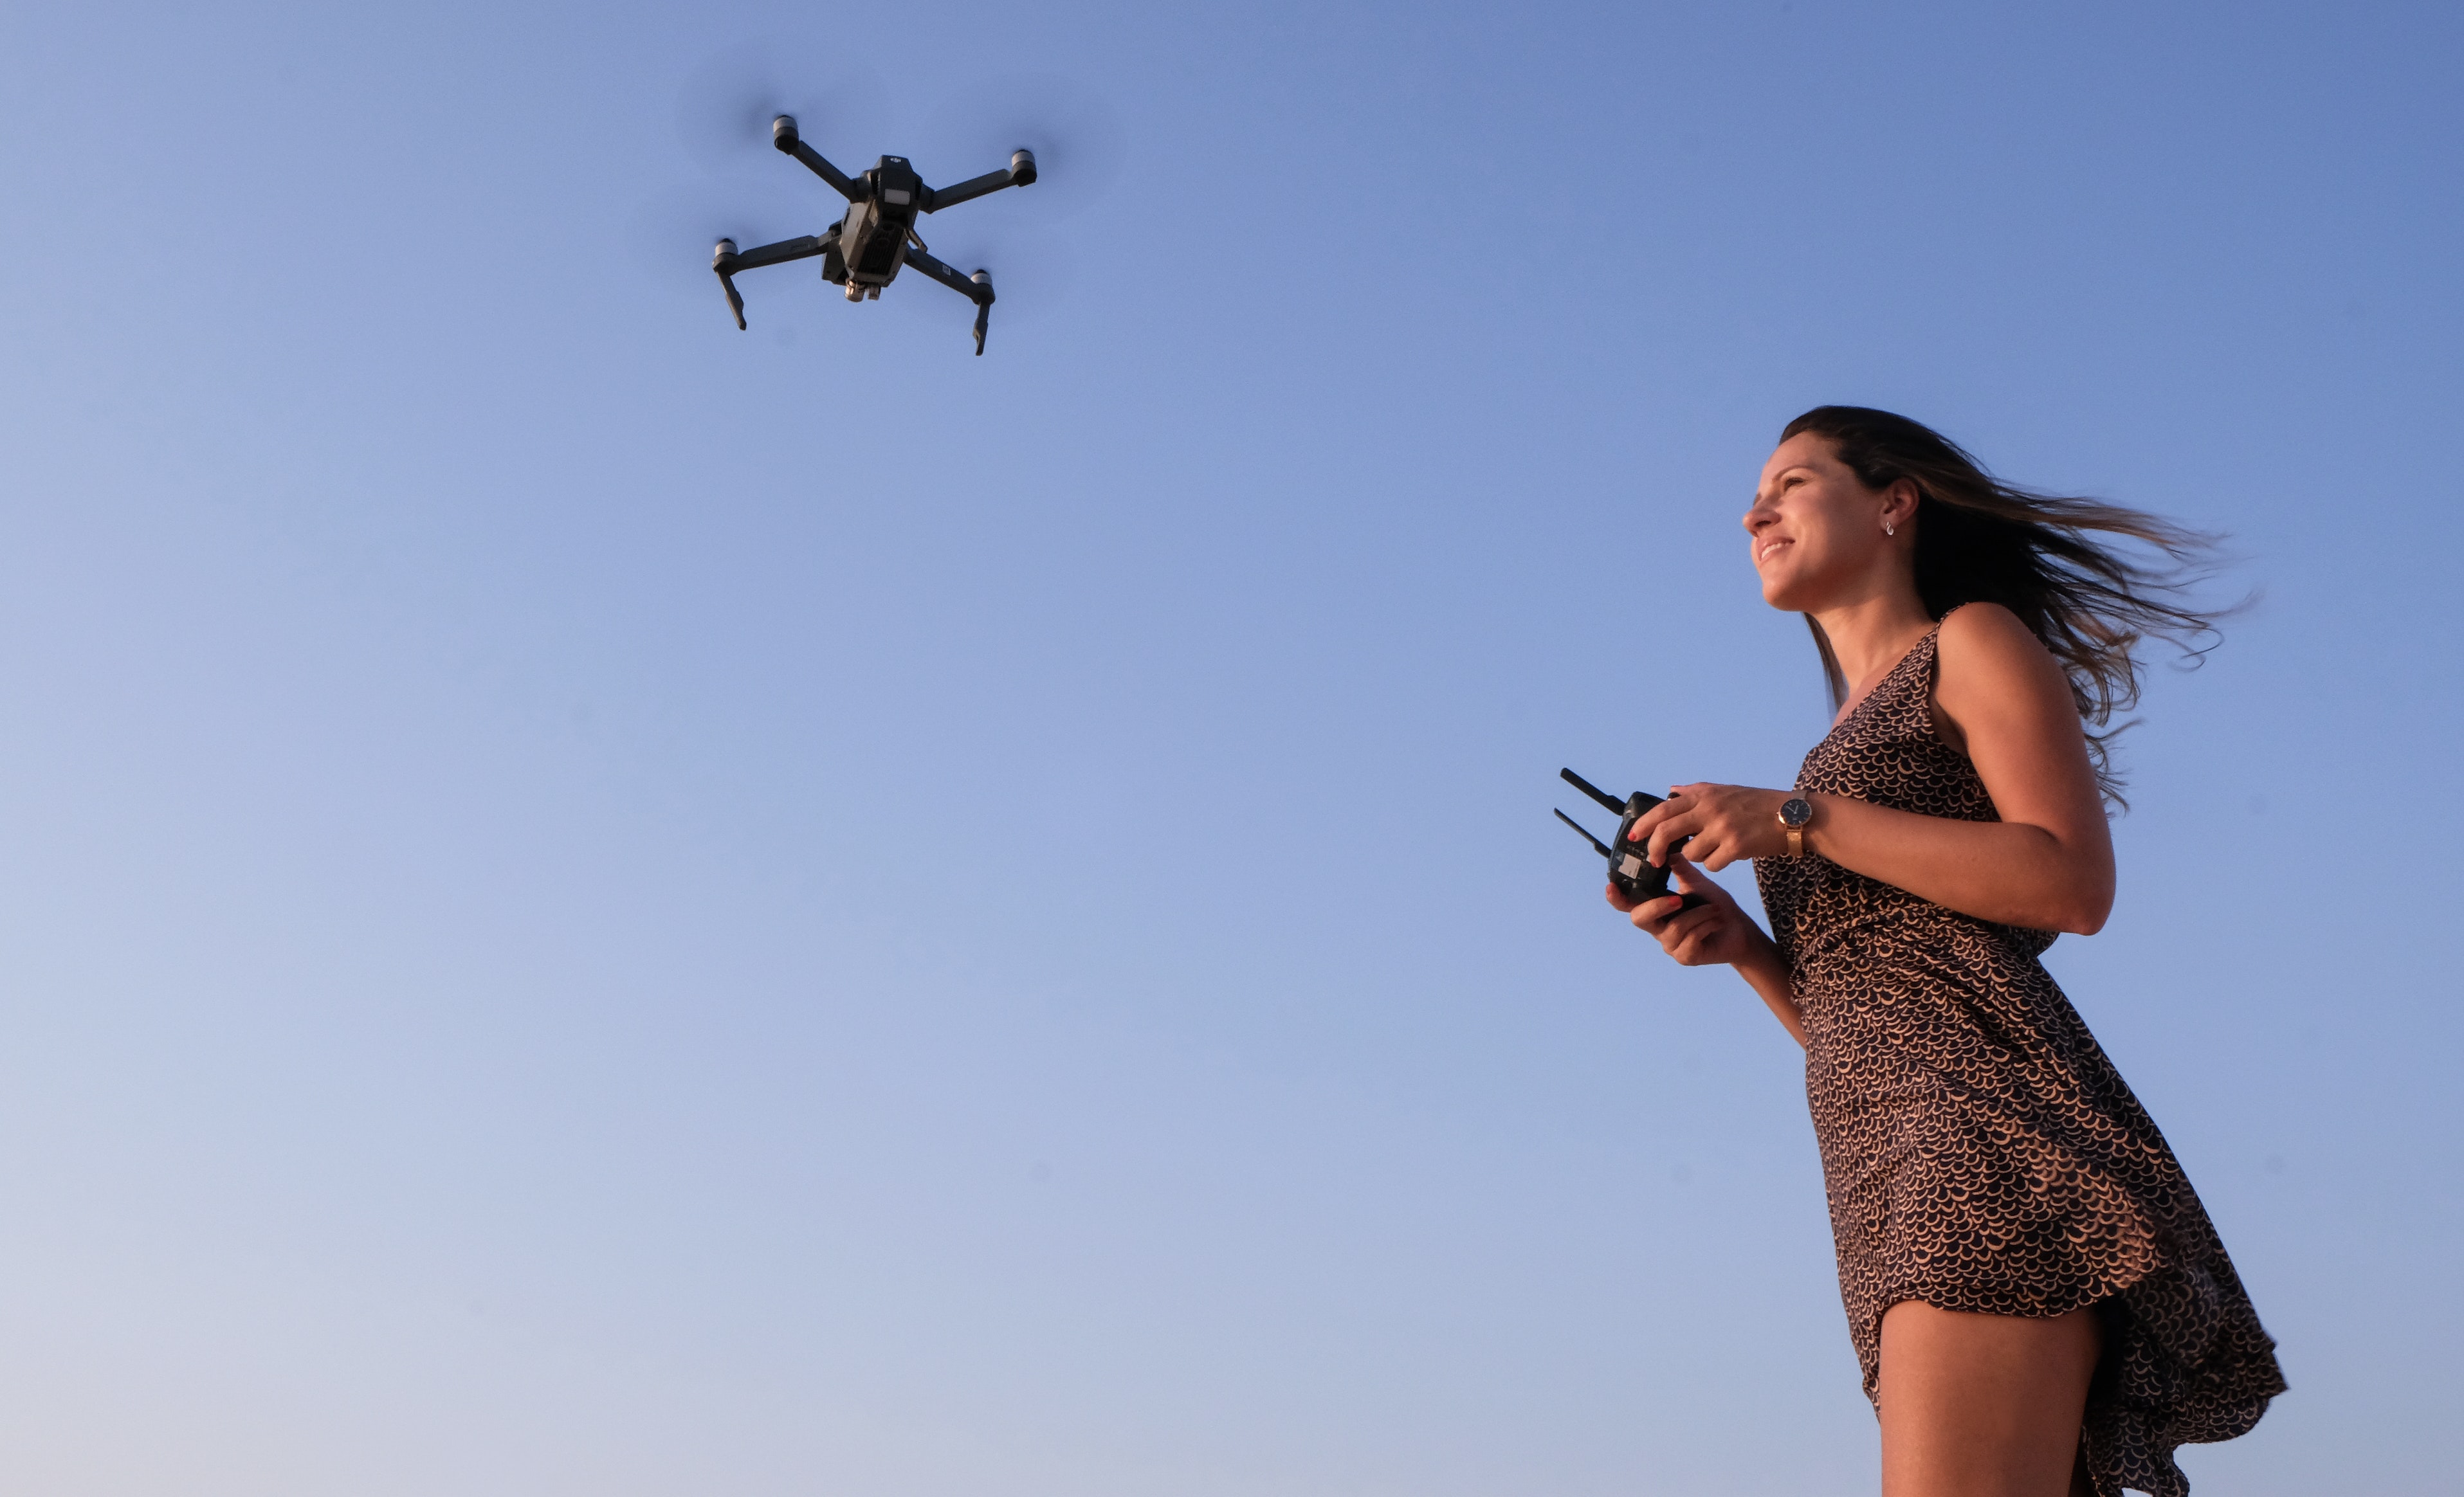
sky, beauty, photography, human, airplane, photo shoot, aircraft, stock photography, model, happy, vehicle, travel, wing